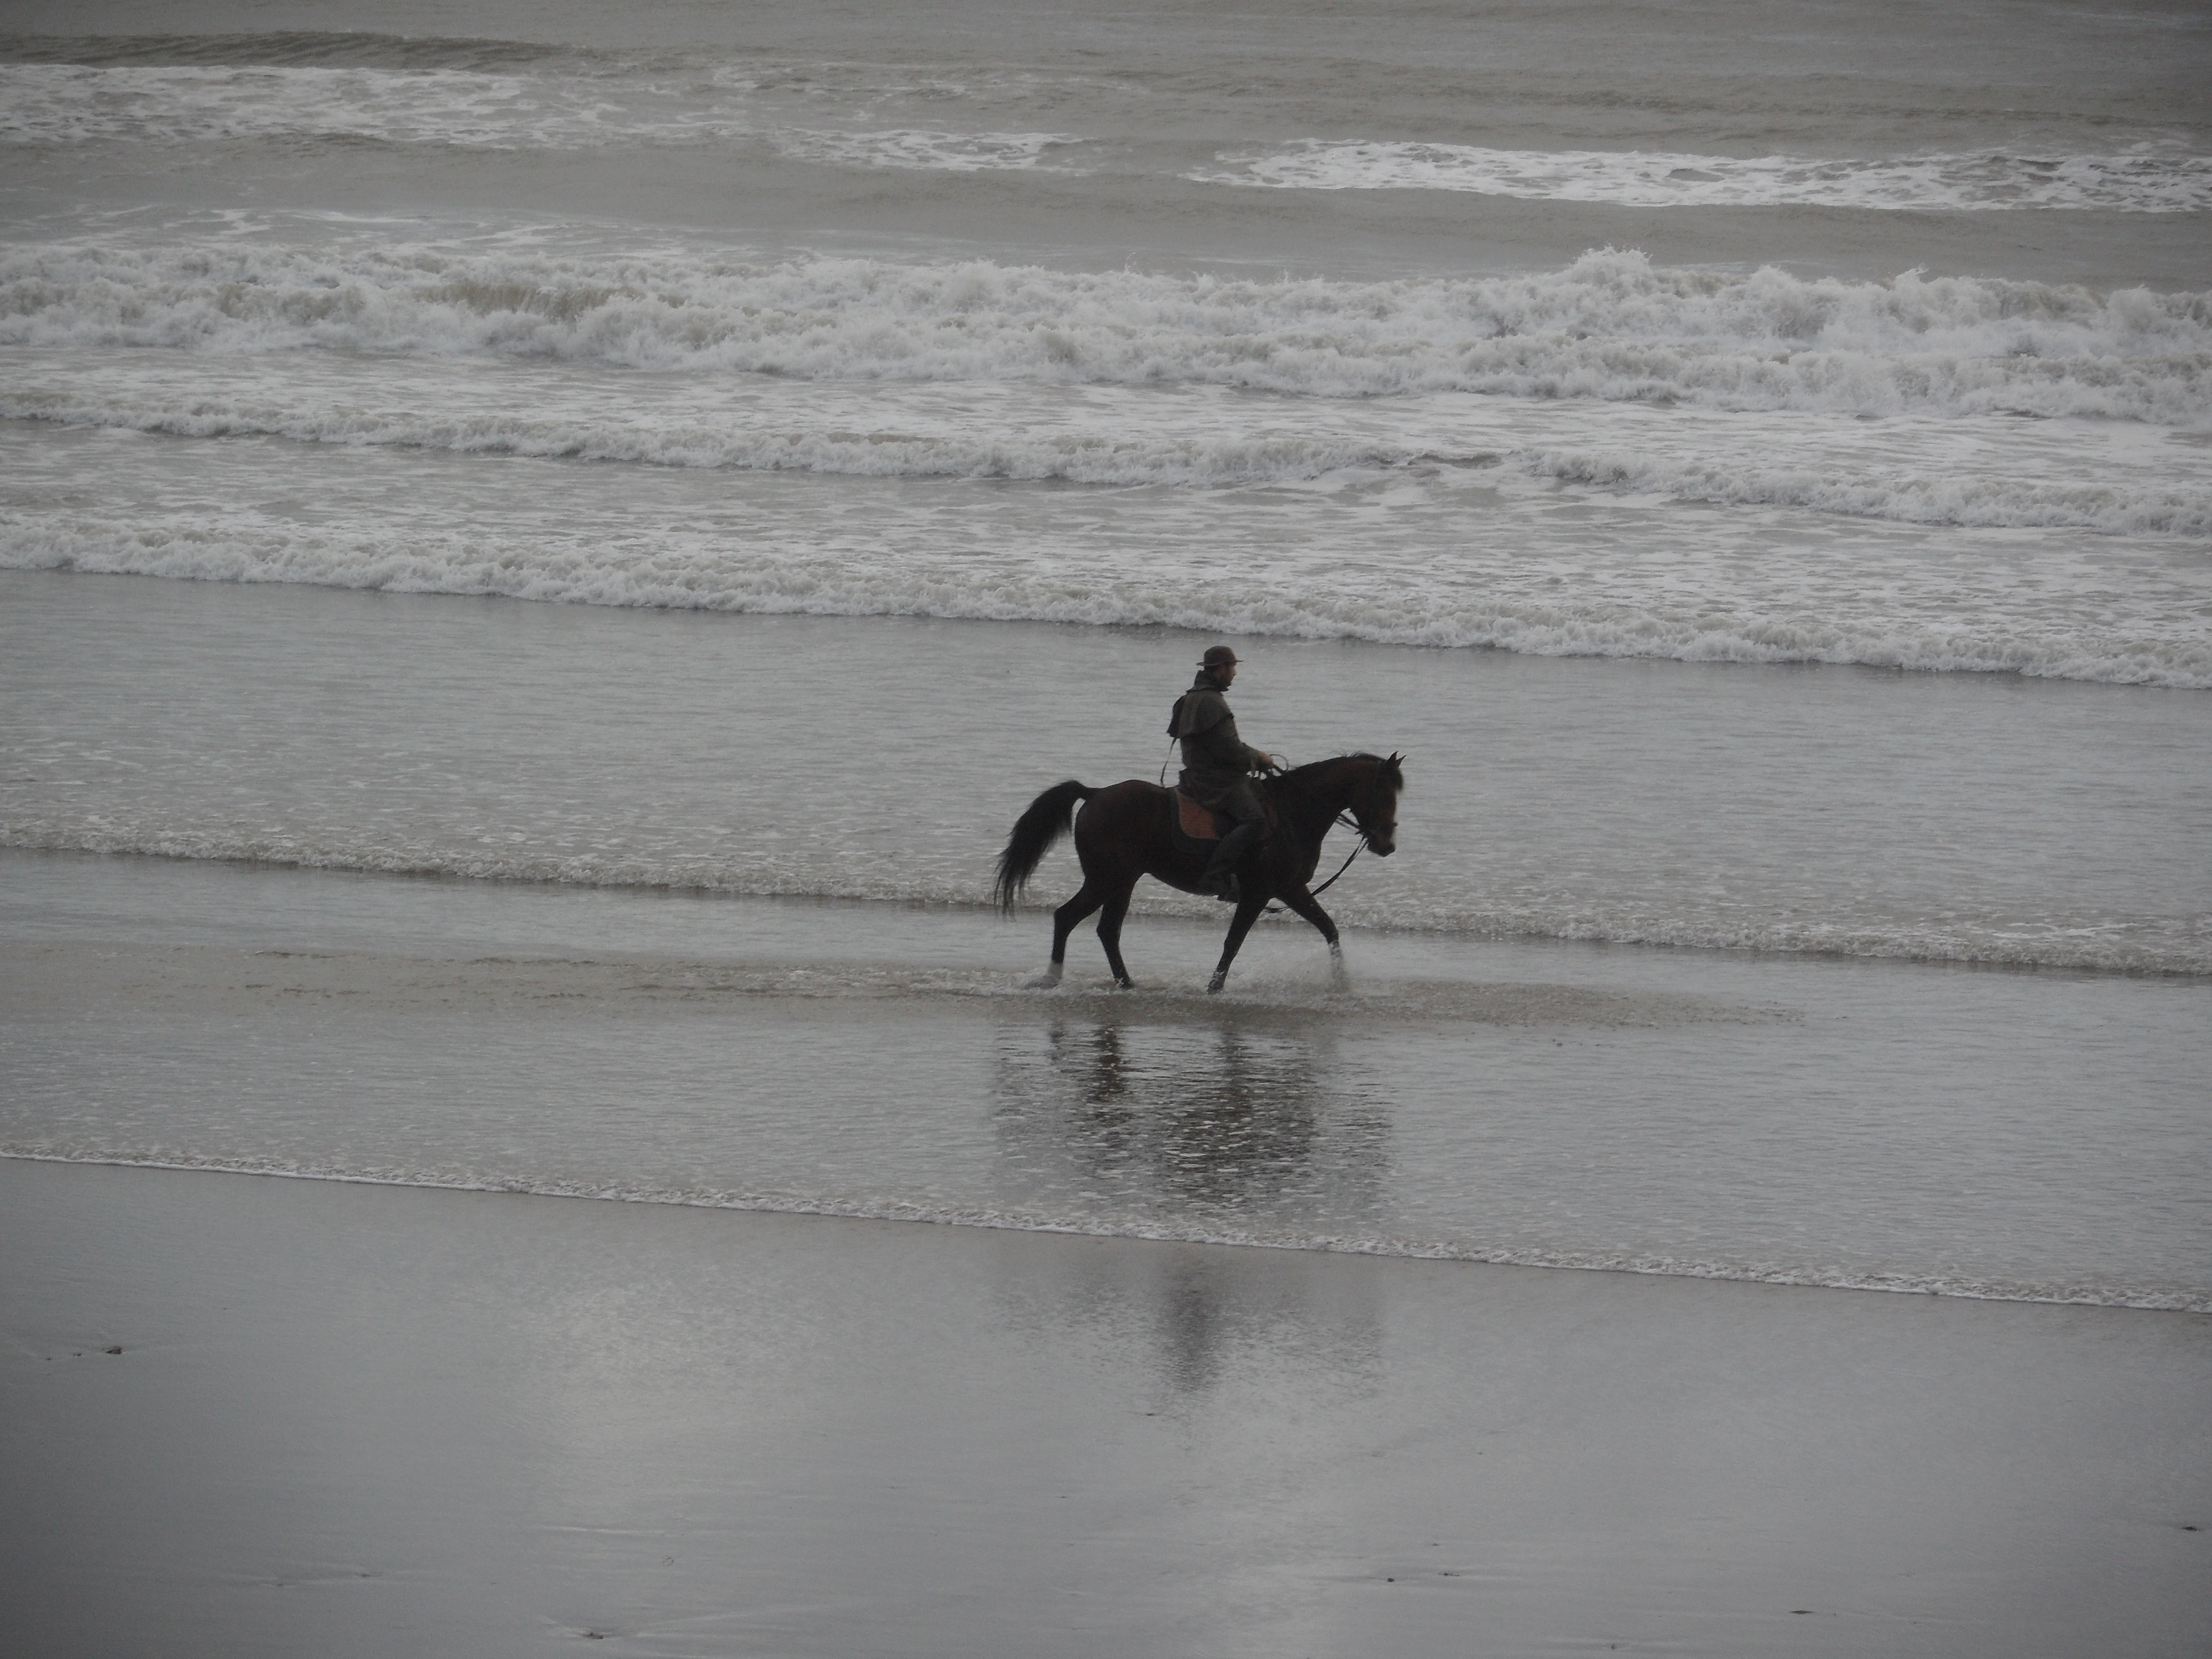
beach, sea, coast, ocean, snow, winter, wave, horse, weather, horseback riding, dog like mammal, horse like mammal